Silent Souls

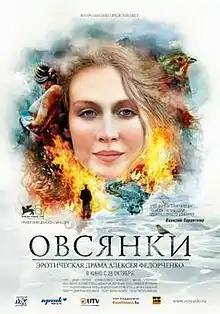
Film poster

Silent Souls (Russian: Овся́нки, "The Buntings") is a 2010 Russian road drama film that was nominated for the Golden Lion at the 67th Venice Film Festival. It is based on a 2008 novella by Denis Osokin. The film was awarded the Golden Osella for best cinematography and a FIPRESCI award. It was considered a frontrunner for the Golden Lion, but did not win. However, it did win Best Screenplay (awarded to Denis Osokin) at the 2011 Asia Pacific Screen Awards. It received generally positive reviews from critics.